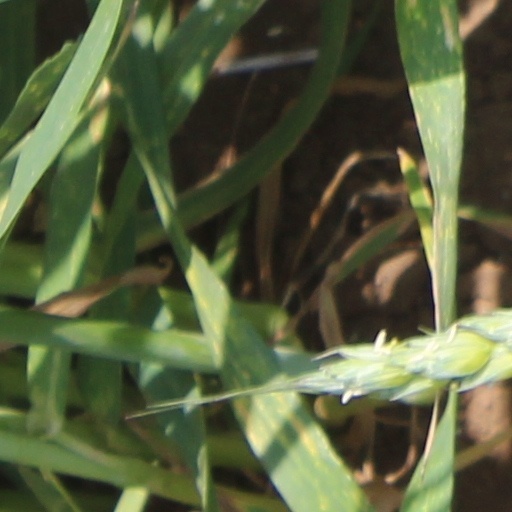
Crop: wheat